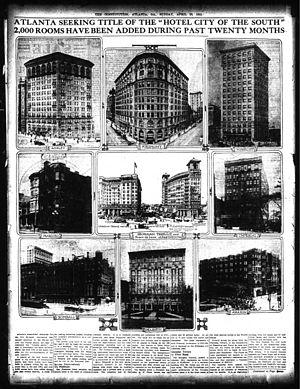
L'Imperial Hotel d'Atlanta est l'un des rares immeubles de grande hauteur qui restent du boom de la construction de la ville au début du XXᵉ siècle. L'hôtel est ouvert en 1910, compte 8 étages et est représentatif de l'école de Chicago en raison du toit plat et de la façade en briques avec des grilles de baies vitrées. Il contient deux ascenseurs historiques Otis. Il est abandonné en 1980, ajouté au registre national des lieux historiques quelques années plus tard et finalement converti en logements à faible revenu puis subit une autre série de rénovations à partir de 2012.